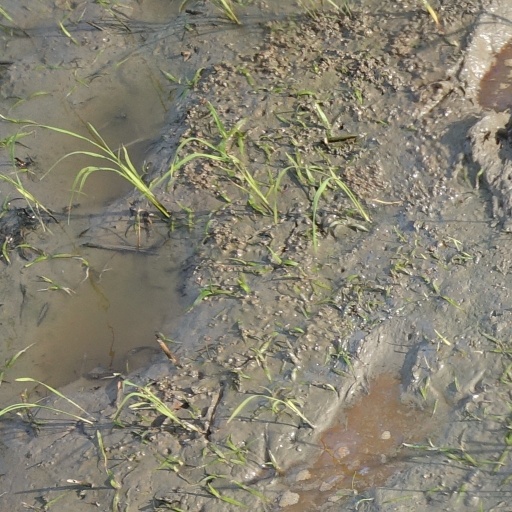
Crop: rice